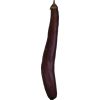
Label: Eggplant long 1